106th Air Refueling Squadron

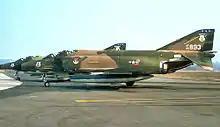
106th TRS RF-4C Phantom II aircraft at Ramstein AB, West Germany, March 1976. Aircraft were participating in "Operation Coronet Sprint". McDonnell RF-4C-26-MC Phantom 65-0893 visible in foreground.

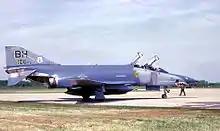
106th Reconnaissance Squadron McDonnell RF-4C-24-MC Phantom 65-0833 in late-1980s camouflage motif. Aircraft retired in 1993, now on static display at Jasper, AL VFW post.

At Nellis AFB, sixty-seven members of the 106th TRS obtained realistic combat training against the 64th Tactical Fighter Training Aggressor Squadron, equipped with F-5E Tiger II aggressor aircraft which simulated Soviet Air Force MiG-21 air defense fighters.